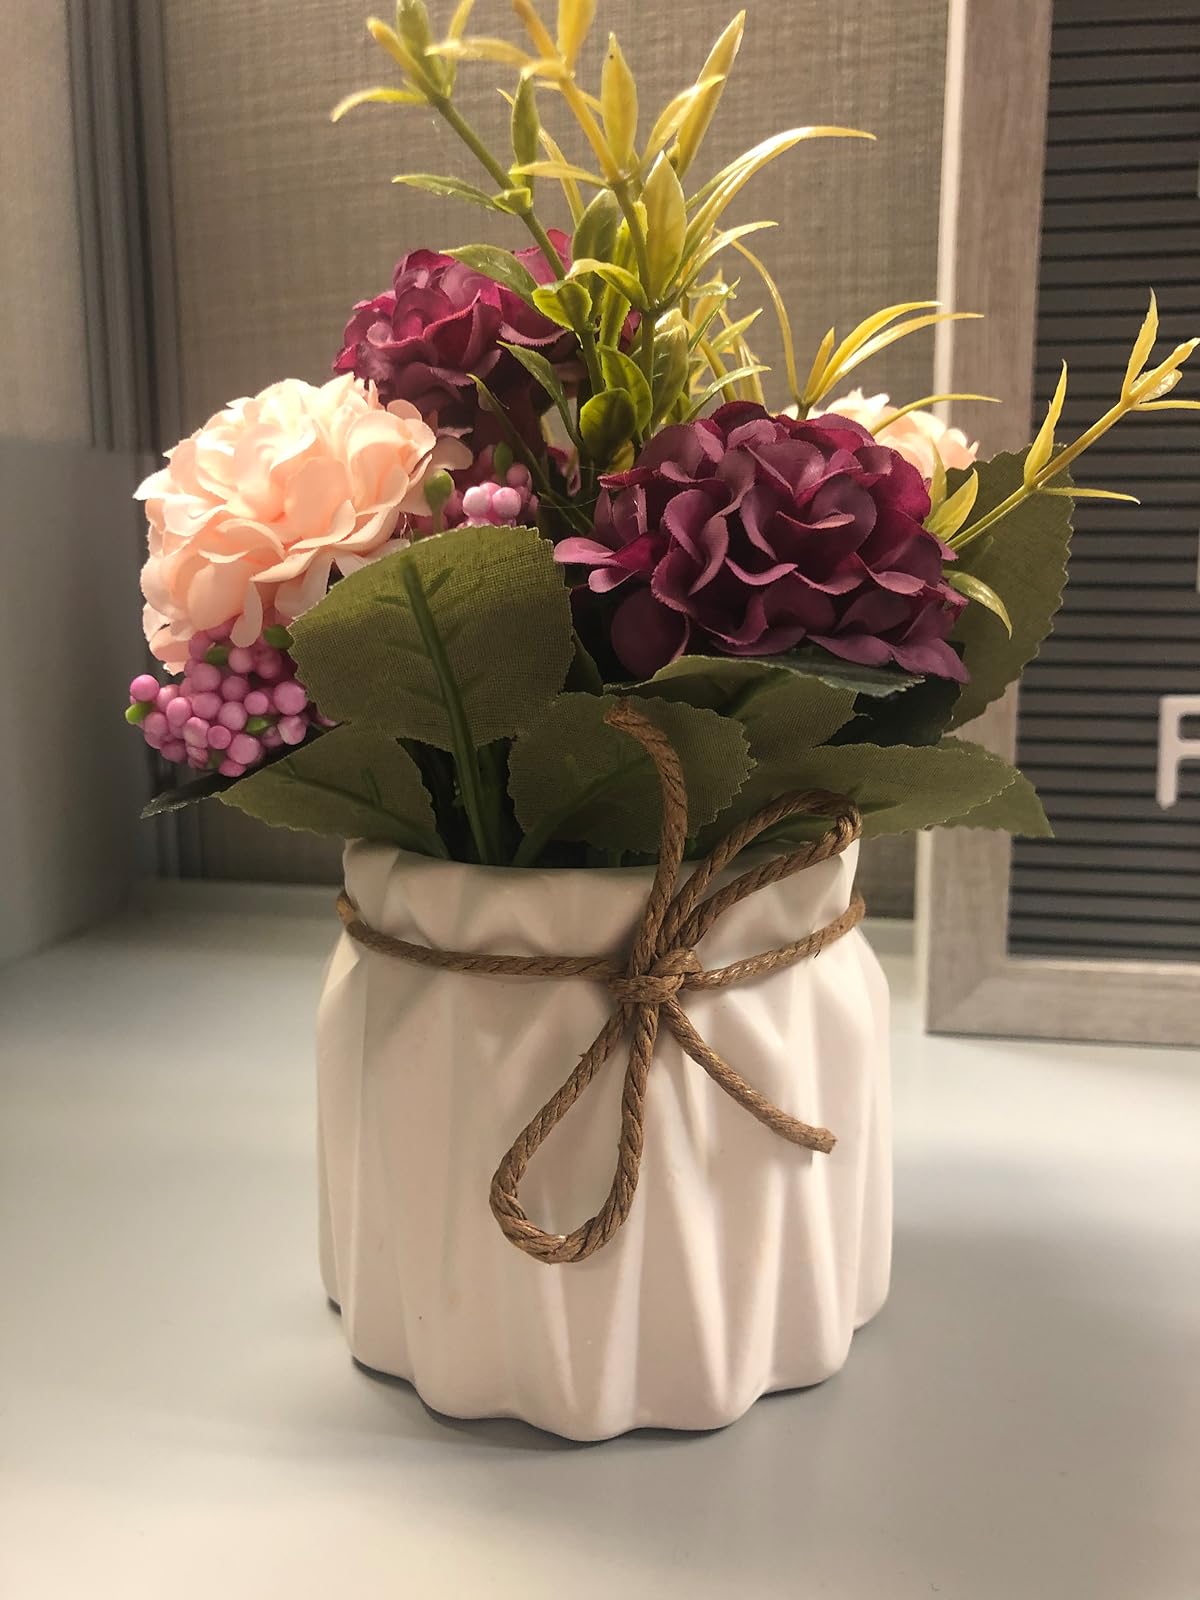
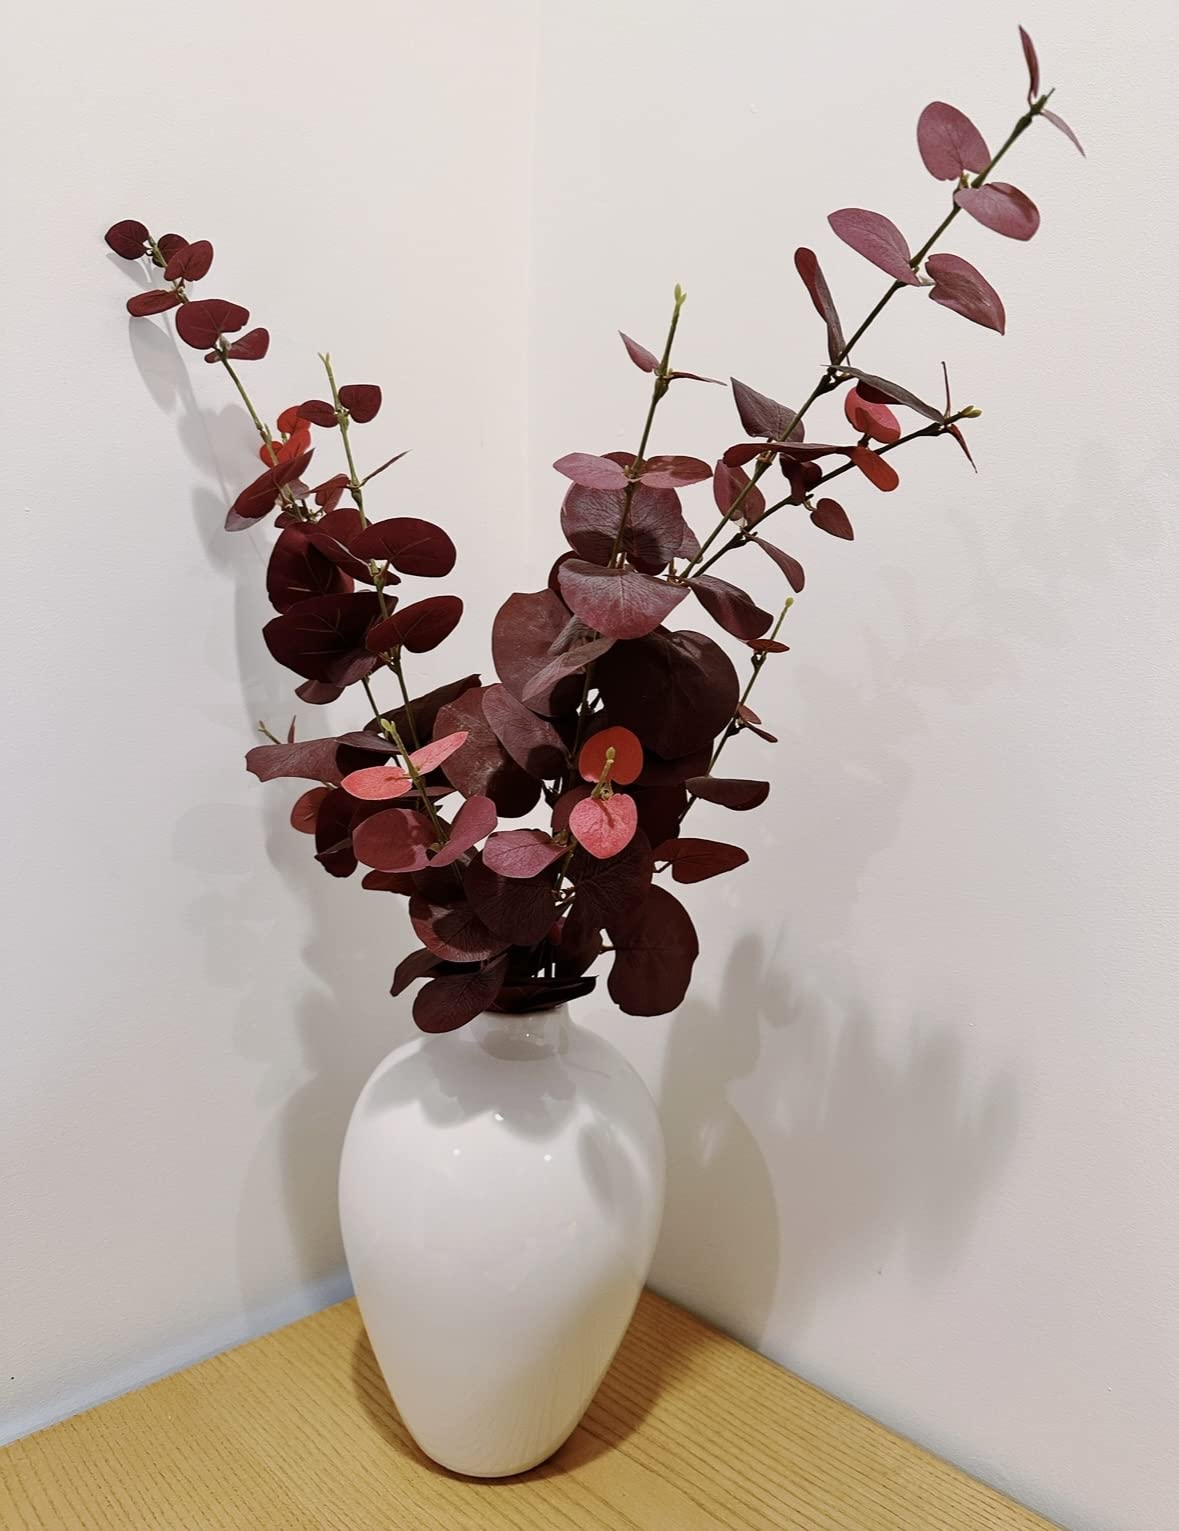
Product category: vase
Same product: no